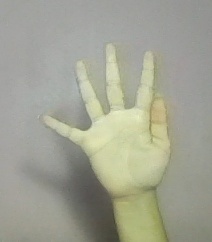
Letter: sheen